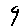
Label: 9